Muncaster Fell

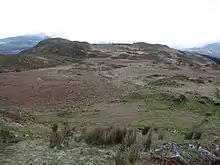
Hooker Moss bog, atop Muncaster Fell

On the fell top the vegetation and landscape typifies the Cumbrian fell. A small tarn, "Muncaster Tarn" (GR: SD107978), sits amongst woodland on the slopes below the top of "Hooker Crag". Much of the area between the crags and bogs is covered by moss, gorse, sedge and small clumps of bilberry bushes. In recent times, in common with much of the Lake District upland area, bracken has begun to take over, possibly due to a reduction in the number of sheep grazing on upland pasture.